Verbascum blattaria

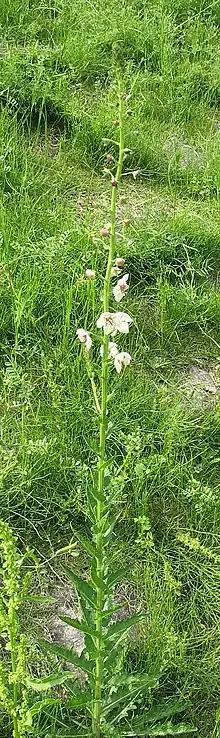

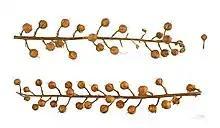
Capsules

The moth mullein is a biennial plant. In its first year after sowing, its leaves develop as a basal rosette. During this first year, the stem of the plant remains extremely short. The leaves of the rosette are oblanceolate with deeply toothed edges and are attached to the stem by short petioles. The rosette can grow to a diameter of during this first year, with each individual leaf reaching a length up to . The mullein forms a fibrous root system with a deep taproot.